Anton Tomaž Linhart

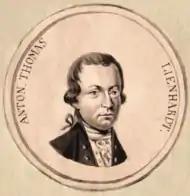
The oldest known depiction of Linhart was discovered only in 2010 through an online search in the portrait collection of the Austrian National Library. It is the work of an unknown artist and dates to 1800.

Anton Tomaž Linhart (December 11, 1756 – July 14, 1795) was a Carniolan playwright and historian, best known as the author of the first comedy and theatrical play in general in Slovene, "Županova Micka" (Micka, the Mayor's Daughter). He is also considered the father of Slovene historiography, since he was the first historian to write a history of all Slovenes as a unit, rejecting the previous concept which focused on single historical provinces. He was the first one to define the Slovenes as a separate ethnic group and set the foundations of Slovene ethnography.